Denise Eisenberg Rich

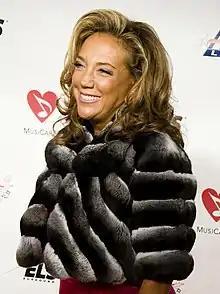
Rich in 2009

Denise Rich (born Eisenberg; January 26, 1944) is an American-born Austrian singer-songwriter, socialite, philanthropist and political fundraiser.